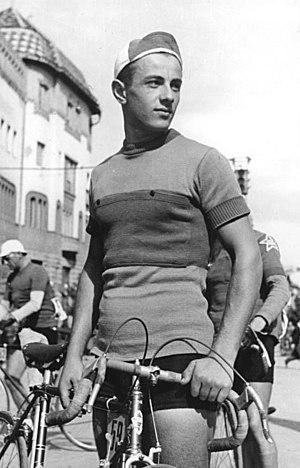
Gabriel Moiceanu, né le 12 août 1934, à Câmpulung, district d'Arges, est un coureur cycliste roumain dont la carrière s'étend de 1952 à 1968. En France, il participe à plusieurs éditions du Grand Prix cycliste de L'Humanité qu'il remporte en 1962 et 1963.